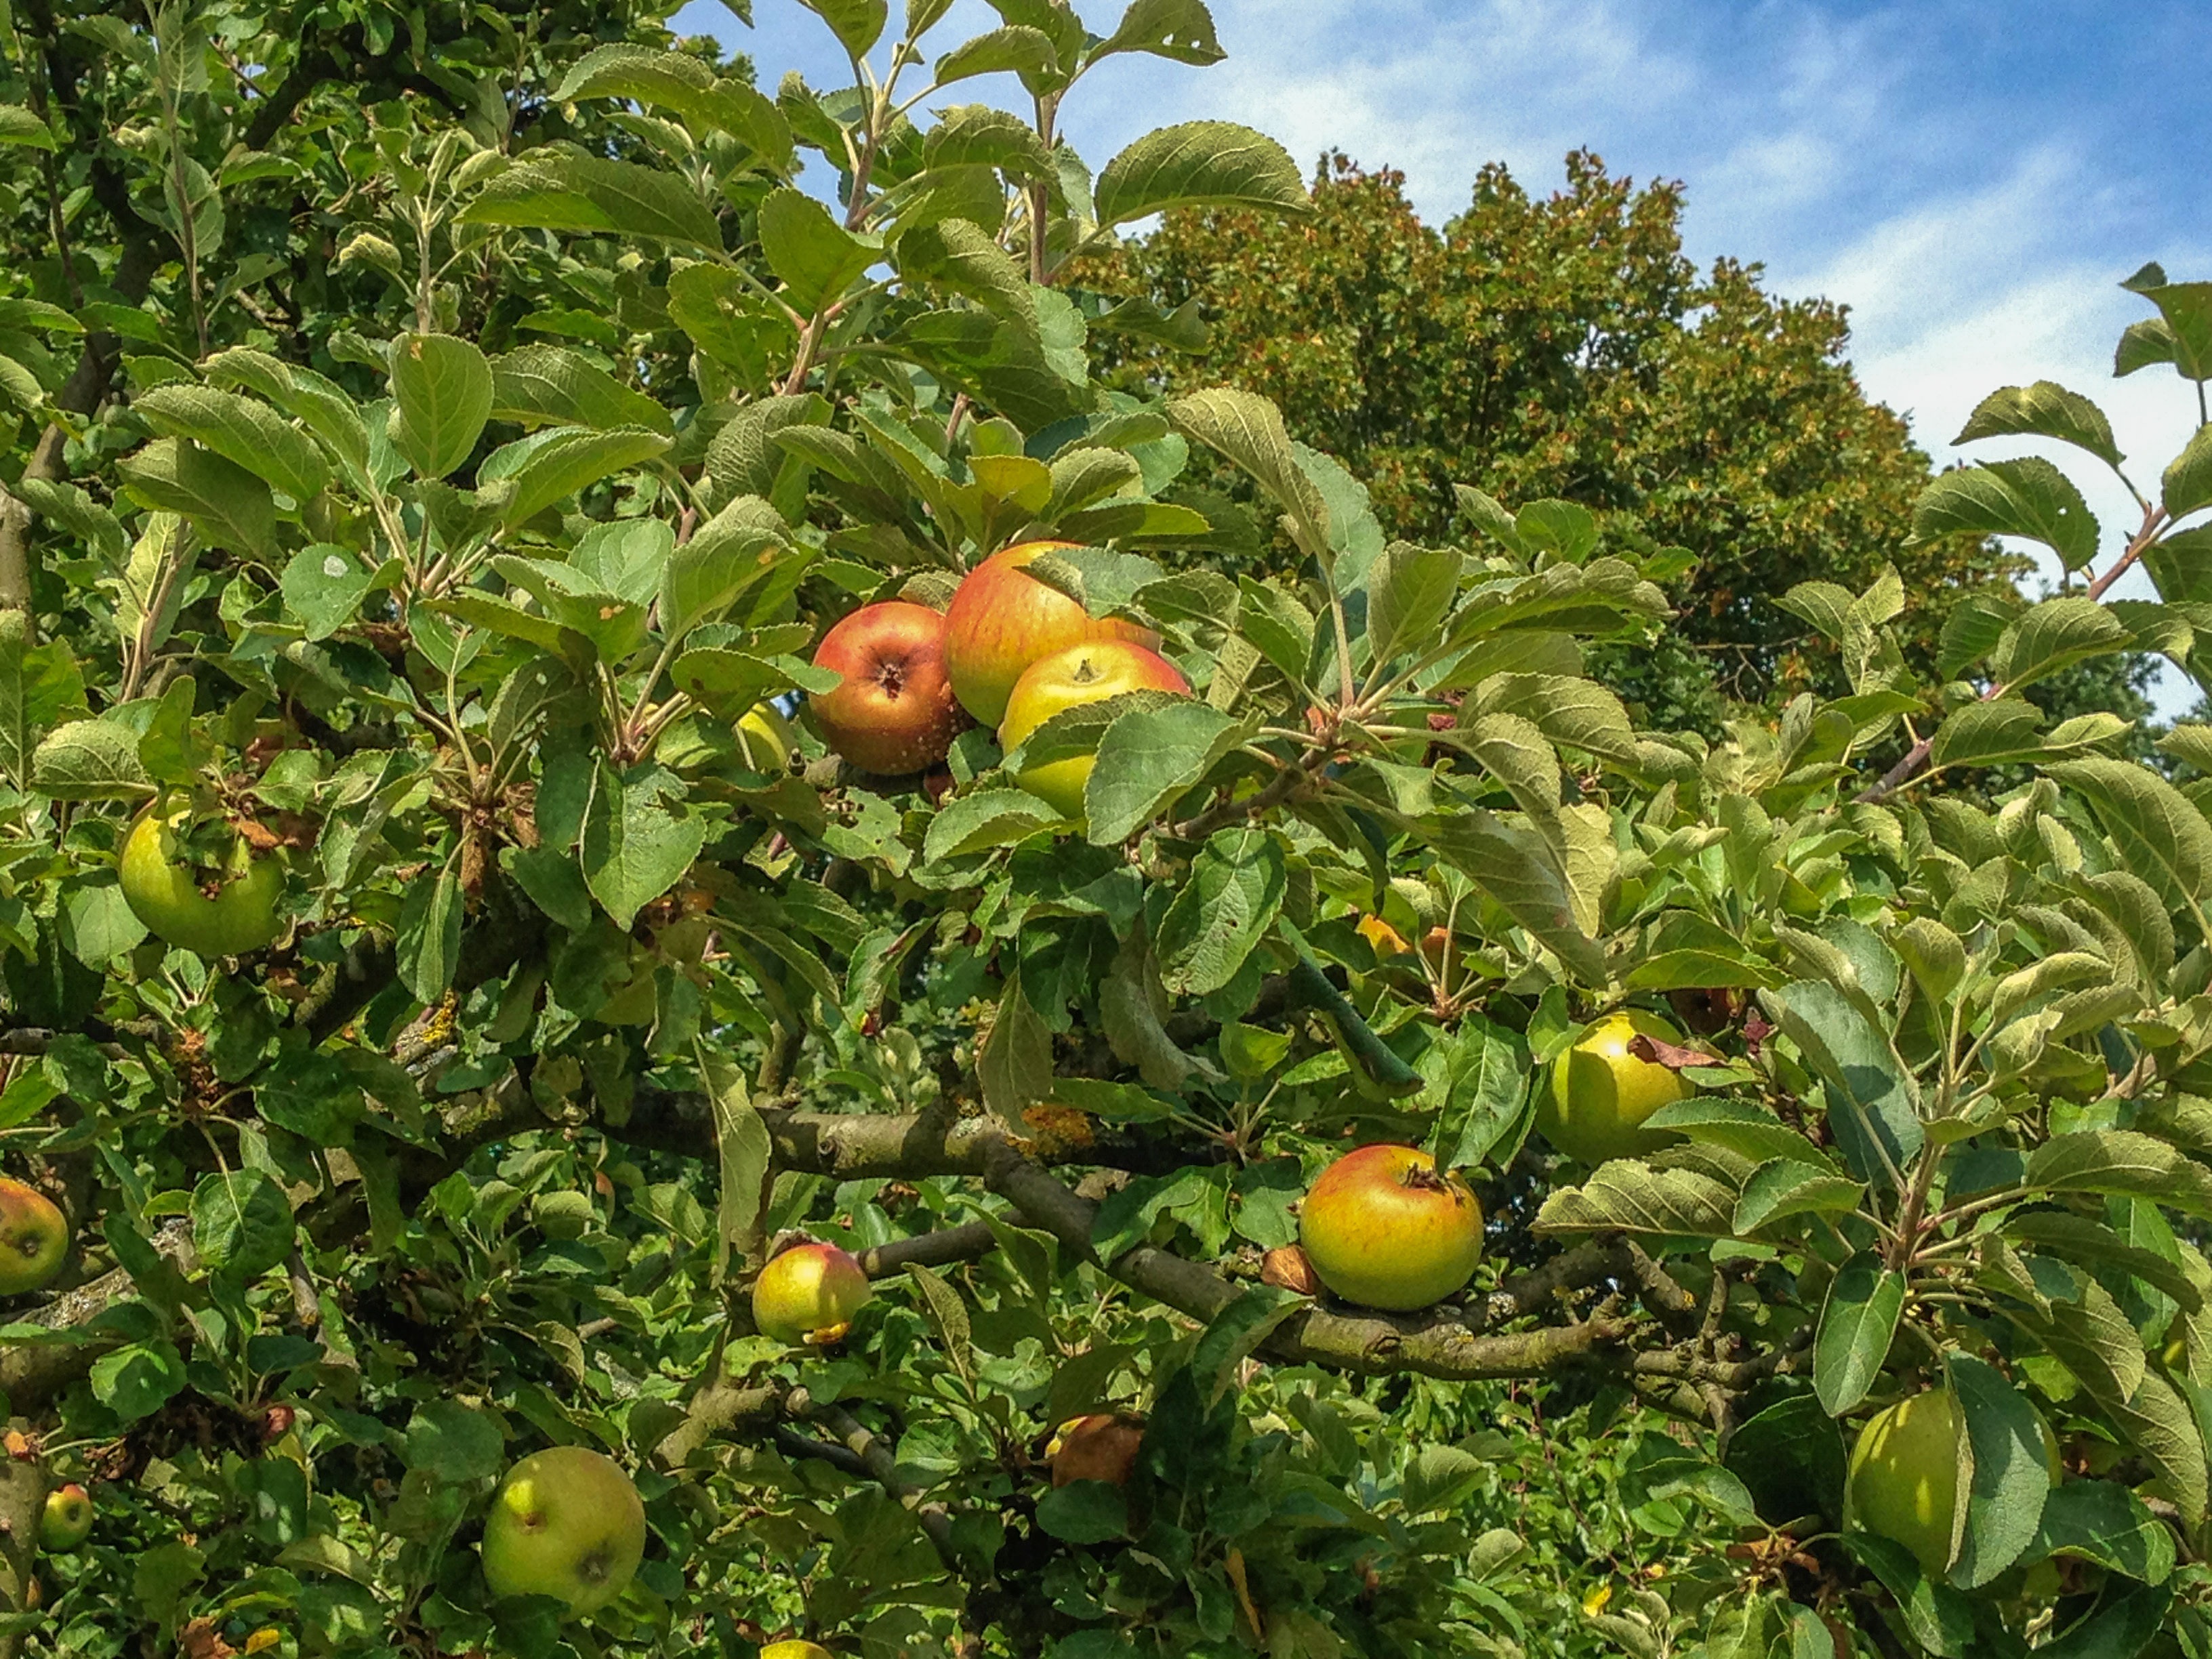
apple, tree, nature, plant, fruit, flower, orchard, summer, ripe, food, harvest, jungle, produce, evergreen, autumn, botany, agriculture, garden, healthy, flora, delicious, shrub, fruits, vitamins, frisch, apple tree, kernobstgewaechs, apple orchard, flowering plant, rose family, bitter orange, land plant